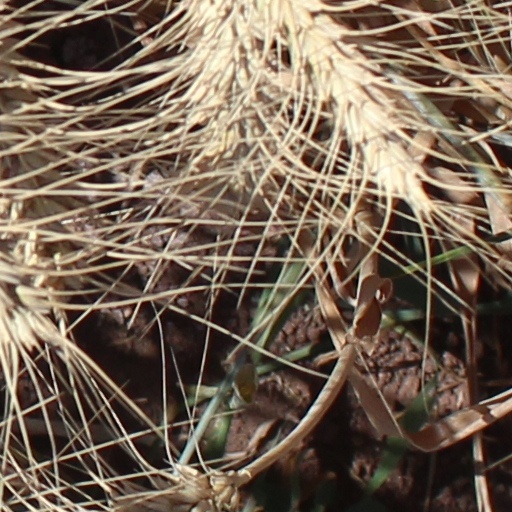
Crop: wheat